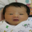
Label: baby